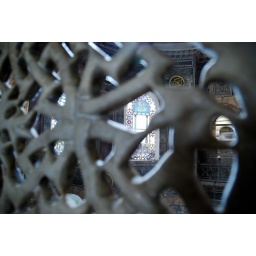
Looking through wall decor at stained glass in Aya Sophia